Mrs. C. Morse Ely House

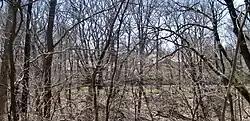

The Mrs. C. Morse Ely House is a historic house at 111 Moffett Road in Lake Bluff, Illinois. The house was built in 1923 for Mrs. C. Morse Ely, one of several wealthy Chicagoans who built homes in Lake Bluff in the early twentieth century. Architect David Adler gave the house a French Renaissance Revival design inspired by the French château La Lanterne. Adler was well known for his eclectic designs, and French architecture heavily influenced his work. The house's design includes a symmetrical plan, quoins and other ornamental brickwork, limestone pilasters and pediments, casement windows, and five chimneys.